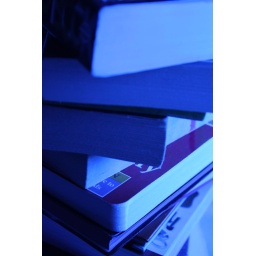
silhouette in front of a blue television screen: rolling table top:: blanket:: with books